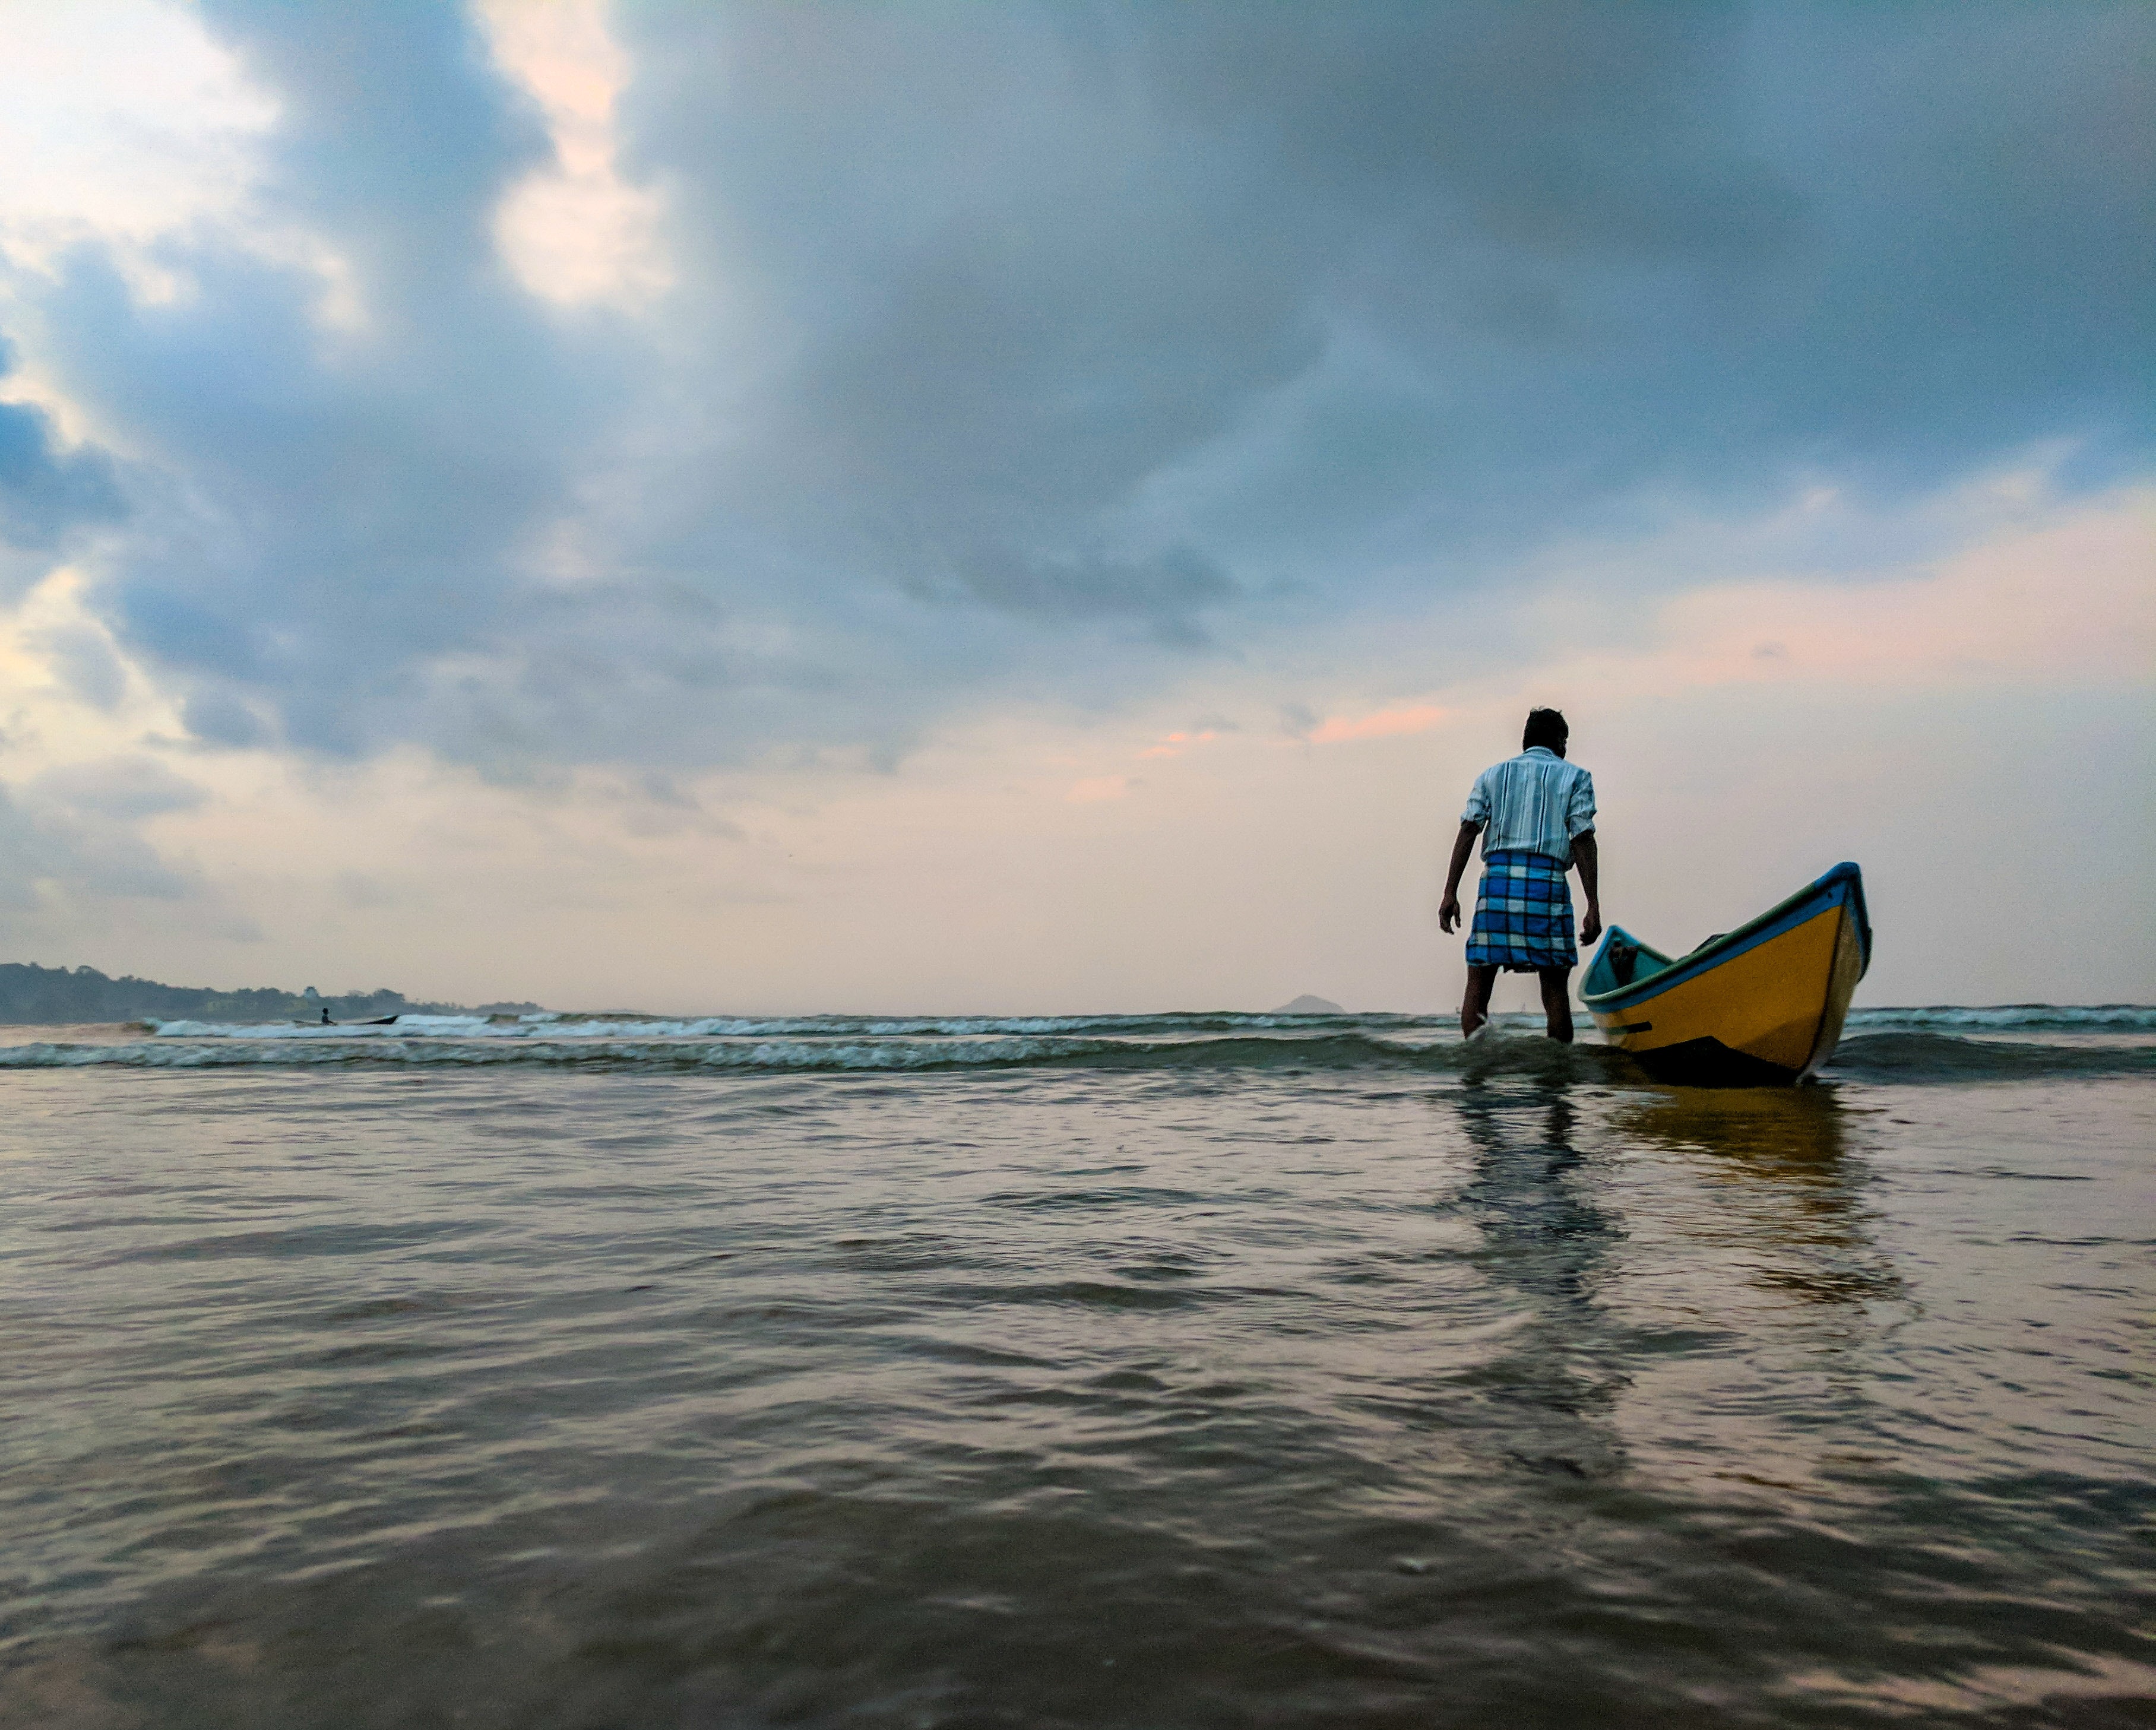
water transportation, sky, sea, vehicle, cloud, recreation, ocean, boat, boating, wind wave, vacation, surface water sports, water sport, horizon, watercraft, tourism, photography, wave, boats and boating equipment and supplies, sports equipment, paddle, watercraft rowing, evening, tide